Michael Walker, Baron Walker of Aldringham

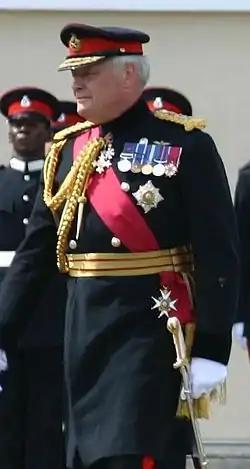
Walker in June 2005

Walker attained general officer status with promotion to acting major general in 1991, and took command of the North East District and 2nd Infantry Division. Having served in the Gulf War, he was promoted to Commander of the Order of the British Empire later in 1991. He was granted the substantive rank of major general on 2 December 1991, with seniority from 14 February 1991, going on to serve as General Officer Commanding of the Eastern District and then as Assistant Chief of the General Staff from 11 December 1992 to 3 October 1994.